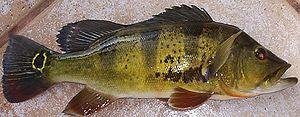
Les Cichlinae sont une sous-famille de poissons américains de la famille des Cichlidae. Trois genres et plus de cent espèces sont décrits.
La famille des Cichlidés appartient au sous-ordre des Labroidei, qui compte aussi des familles comme les Pomacentridés ou les Scaridés. Cette famille comporte plus de 200 genres et entre 1 600 et 1 800 espèces, réparties principalement en Afrique, en Amérique centrale, Amérique du Sud, Texas, Israël, Madagascar, Syrie, Iran, Sri Lanka et sur les côtes sud des Indes. De nombreuses espèces sont importées et parfois élevées en Europe à des fins aquariophiles, en raison de leurs couleurs vives et de leurs mœurs parfois évoluées. On compte parmi ses membres les plus célèbres le scalaire, l'oscar ou encore le discus. La disparition massive des 200 espèces différentes de Cichlidés du lac Victoria, espèces qui se sont diversifiées depuis 12 000 ans, est une illustration des menaces qui pèsent sur la biodiversité.